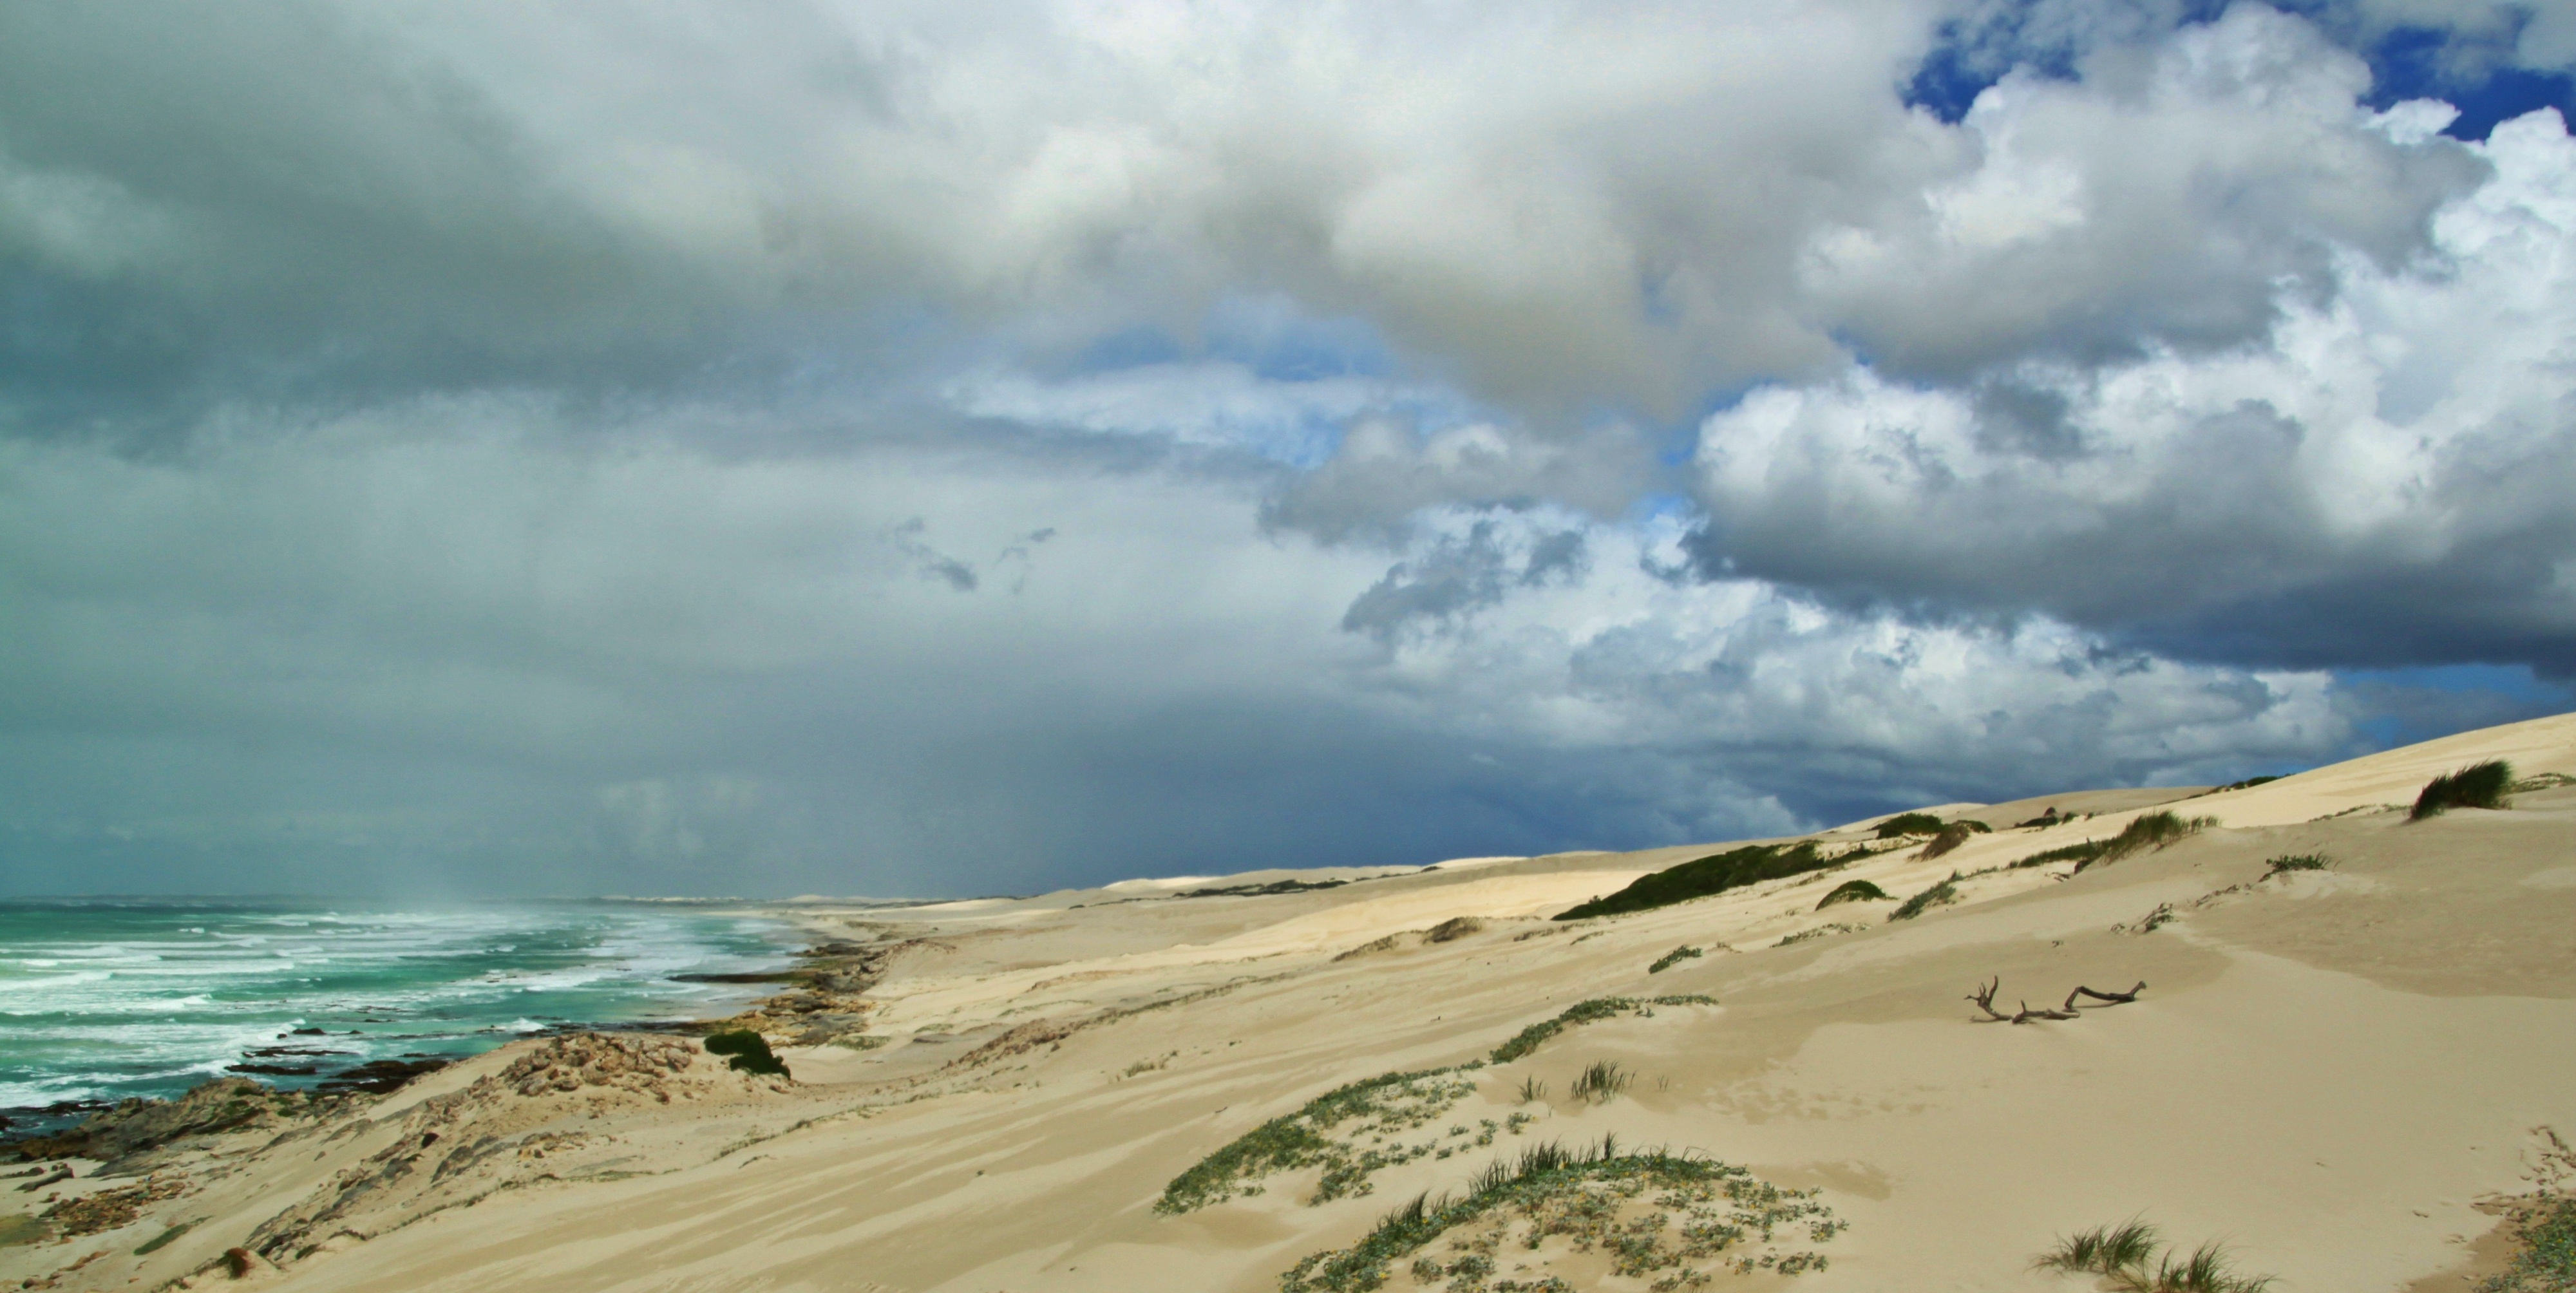
beach, landscape, sea, coast, nature, sand, ocean, cloud, sky, dune, wave, travel, surf, holiday, terrain, dunes, clouds, plateau, habitat, mood, ecosystem, south africa, weather mood, landform, sand beach, nature reserve, sand dunes, cloud formations, dune landscape, de hoop national park, wild surf, natural environment, geographical feature, wind wave